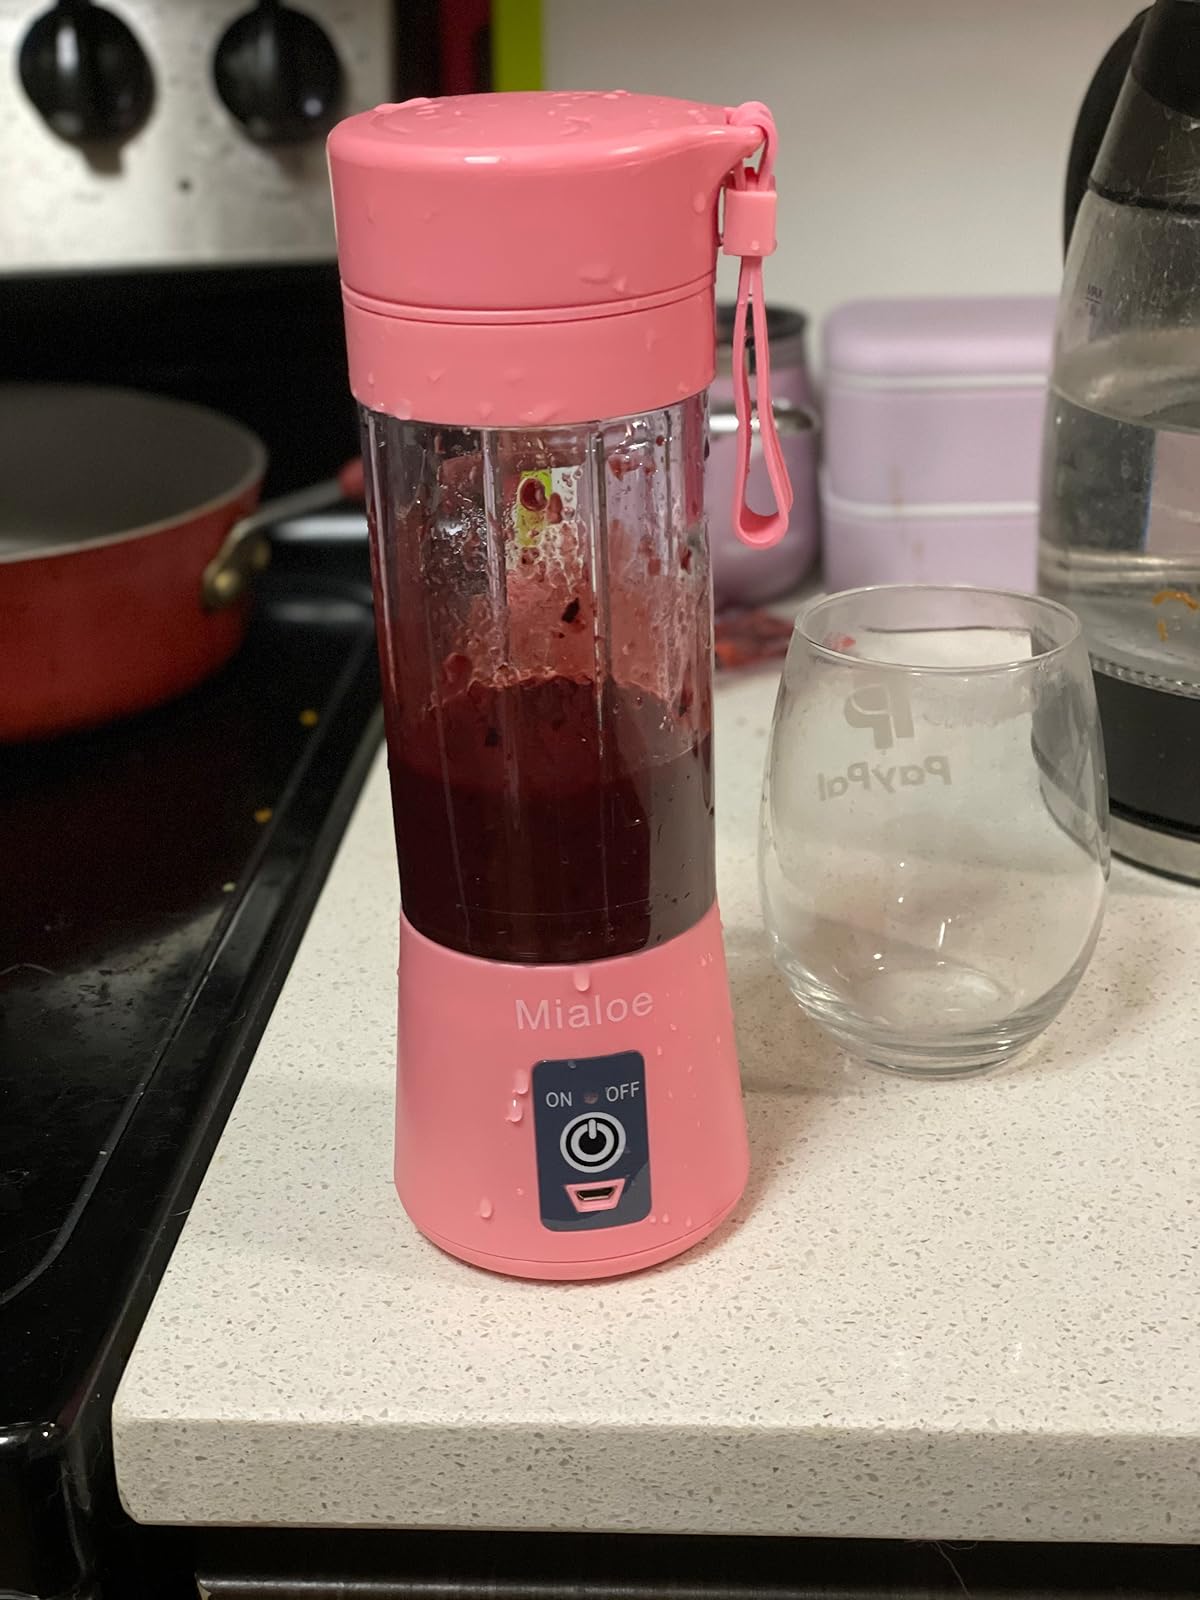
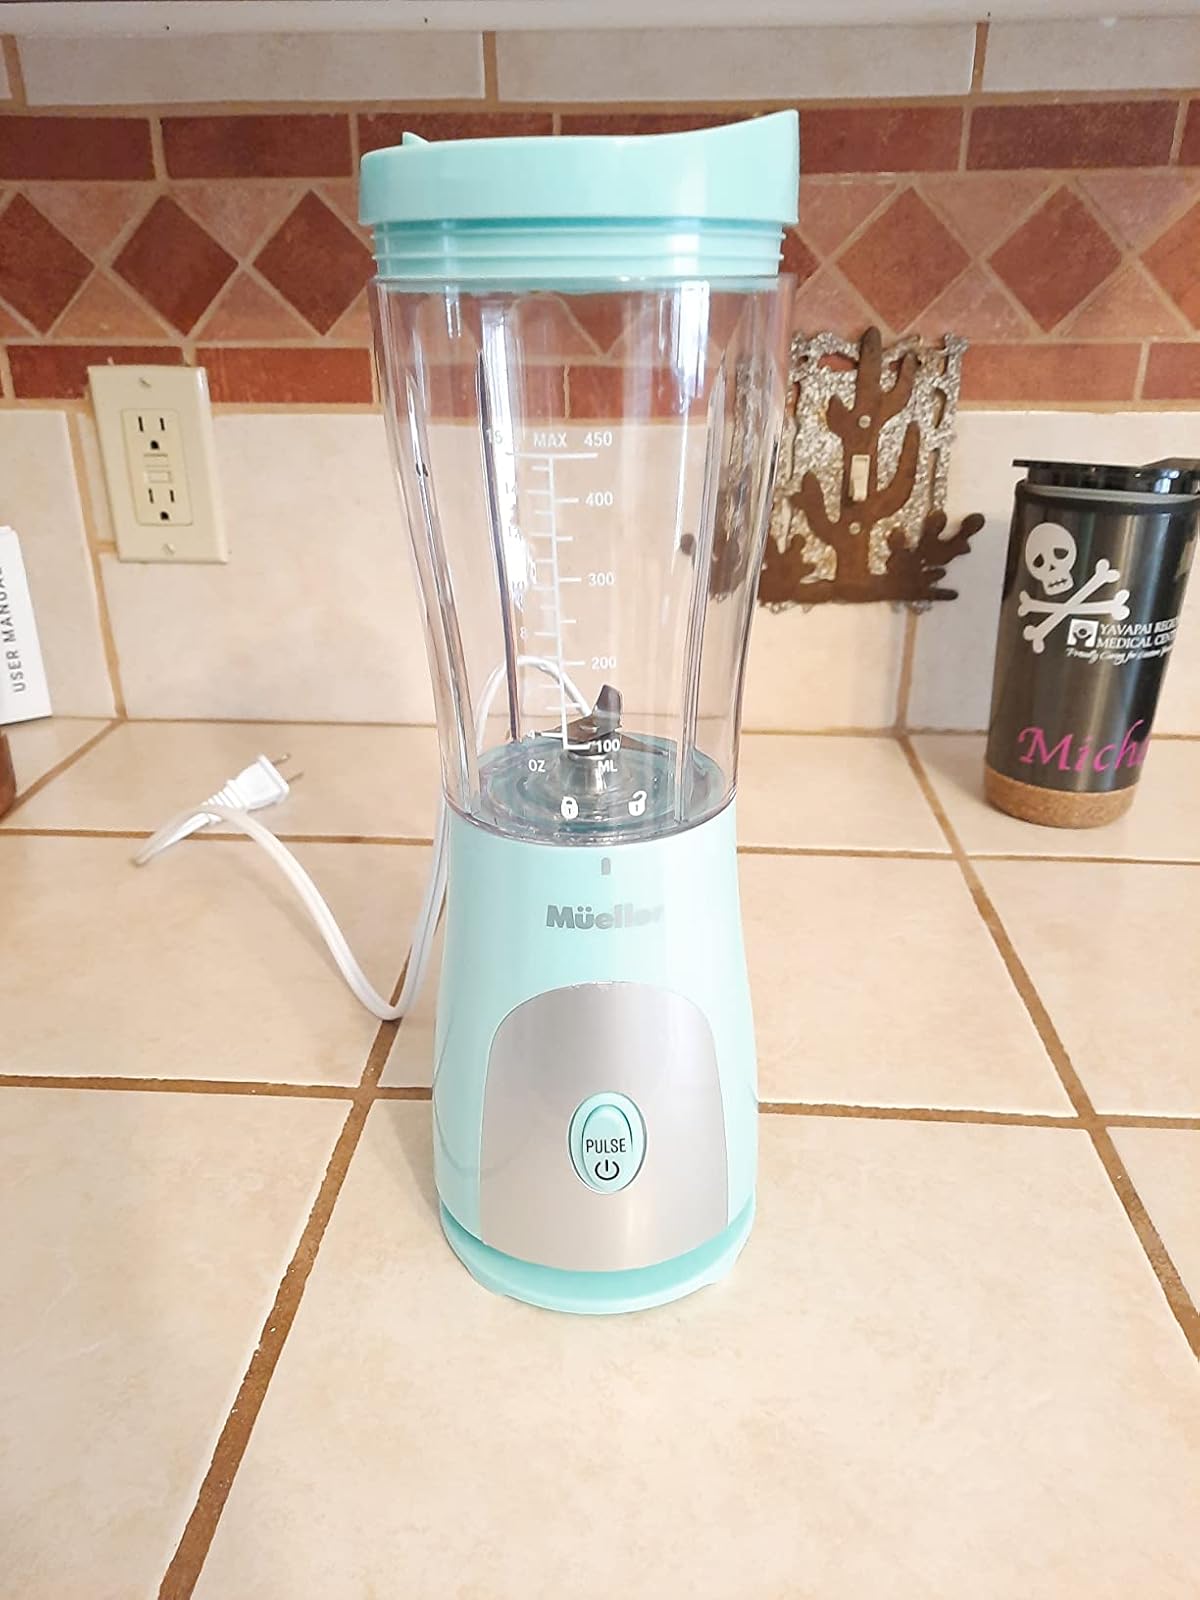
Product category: items_blender
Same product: no